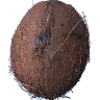
Label: cocos